Sulaiman Muhammad Adam

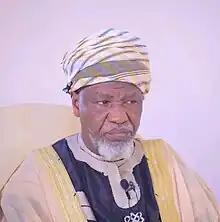

Sulaiman Muhammad Adam (born 14 June 1962) is the Chief Imam of Sultan Bello Mosque in Kaduna State, (also known as Sultan Bello Central Mosque), Sulaiman began leading the Juma'at prayer on 6 January 2017.